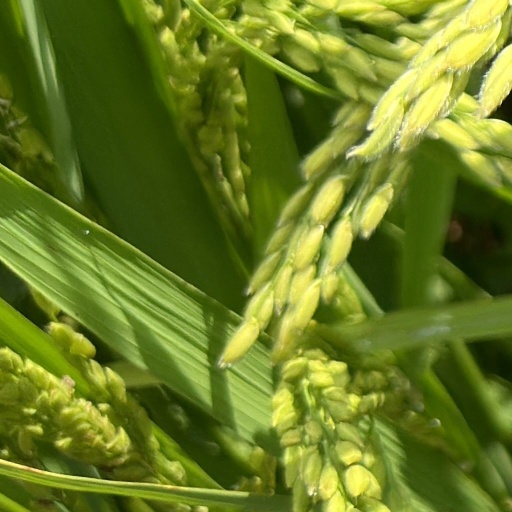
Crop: rice